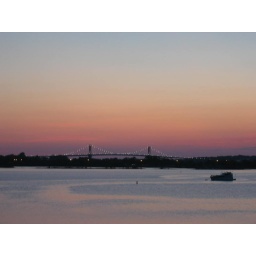
sunset over the mount hope bridge